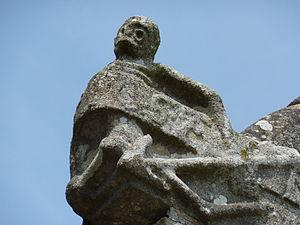
L'église Notre-Dame-et-Saint-Tugen, plus souvent appelée église de Brasparts est une église bretonne située à Brasparts dans le Finistère. Construite en granite, elle date en partie du XVIᵉ siècle. Elle est dédiée à la Vierge-Marie et à saint Tugen, un saint breton. Elle a été classée monument historique par arrêté du 21 décembre 1914.
L'Ankou est la personnification de la mort en Basse-Bretagne, son serviteur. C'est un personnage de premier plan dans la mythologie bretonne, revenant souvent dans la tradition orale et les contes bretons.